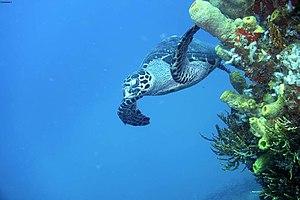
La Guadeloupe, en créole guadeloupéen : Gwadloup, et en langues amérindiennes : Karukera, est une île française de l'archipel des Antilles, en réalité un archipel composé de deux parties principales : la Grande-Terre à l'est et la Basse-Terre à l'ouest, séparées par un bras de mer « la Rivière-Salée ». La Guadeloupe est aussi par extension administrative un département français, une région mono-départementale de l'Outre-mer français et une région ultrapériphérique européenne, située dans les Caraïbes ; son code départemental officiel est le « 971 ». Elle est membre de l’OECS.